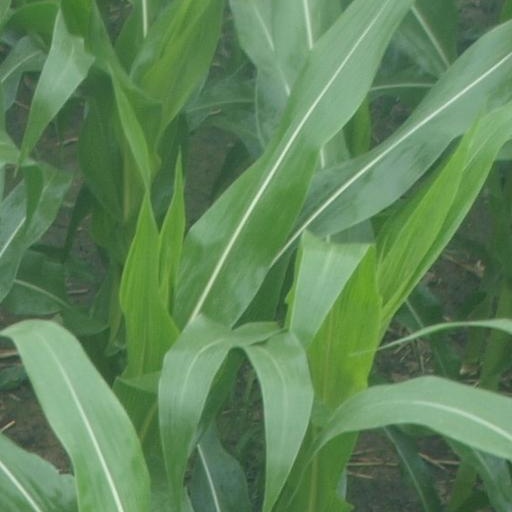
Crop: maize; corn